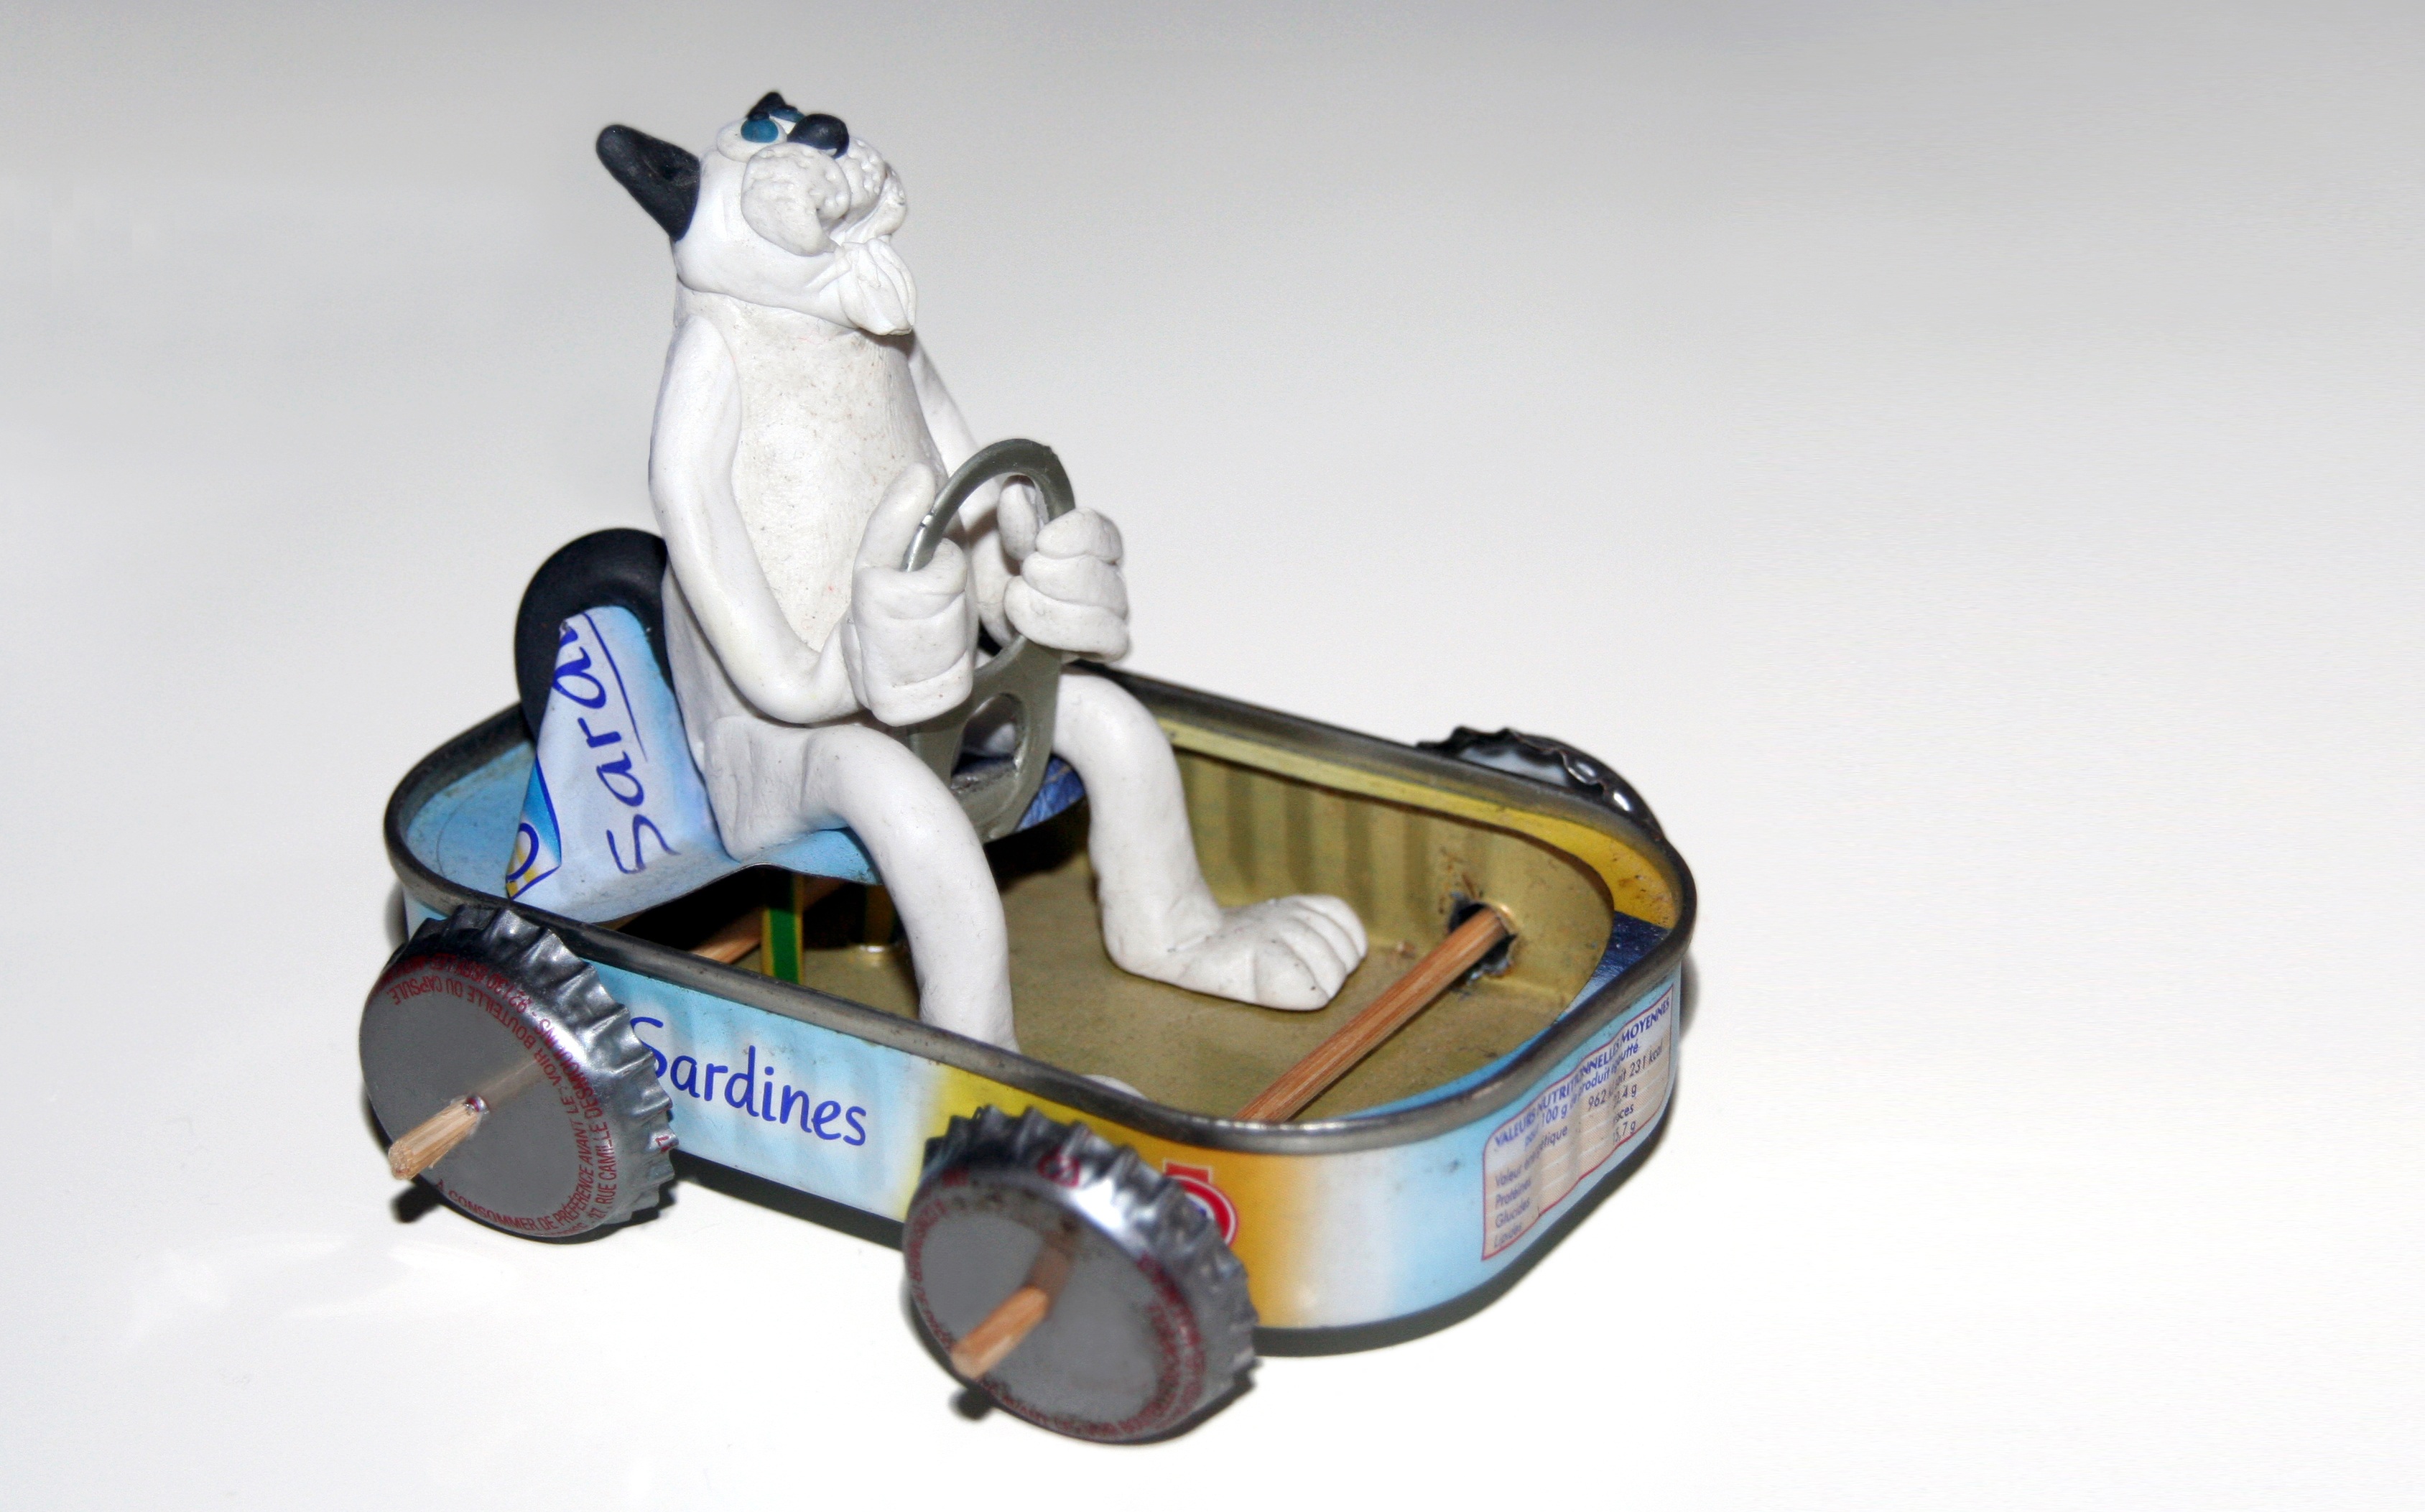
vehicle, cat, auto, box, toy, product, toys, canning, sardines, tin can, play dough, model car, knetemasse